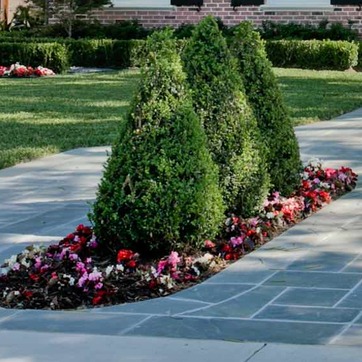
Material: foliage